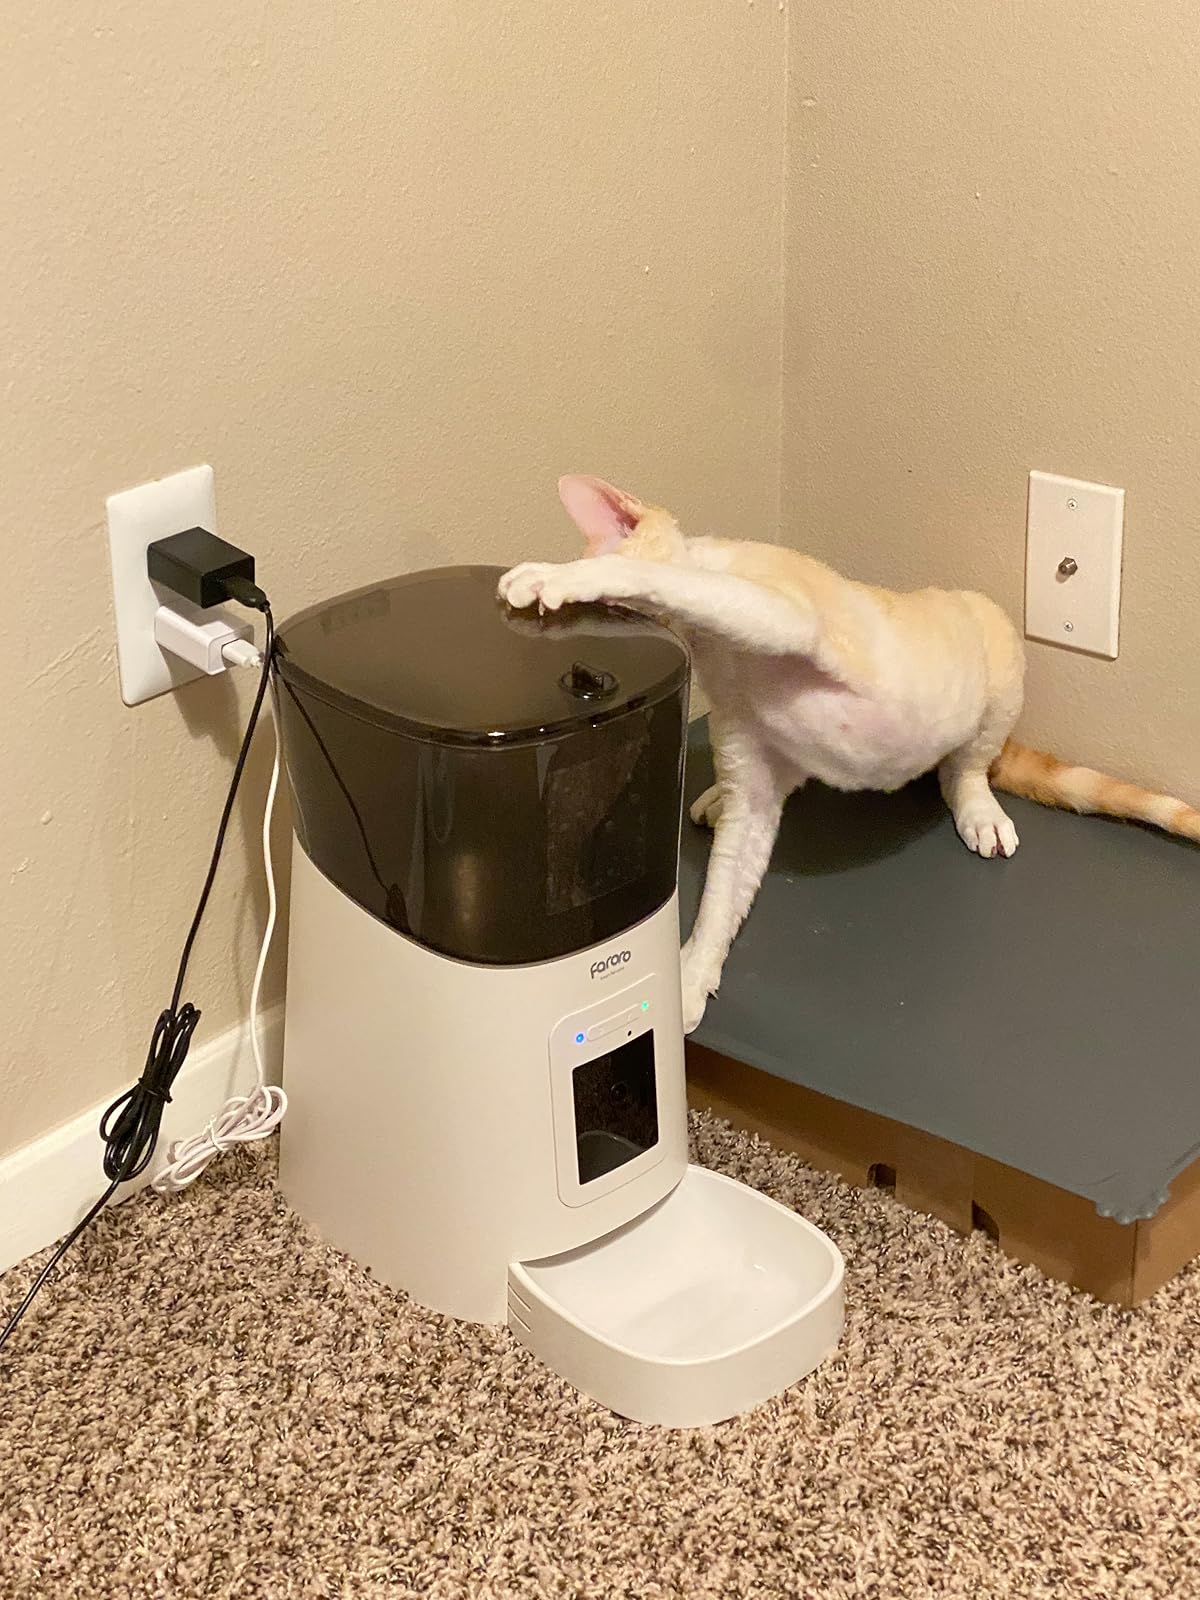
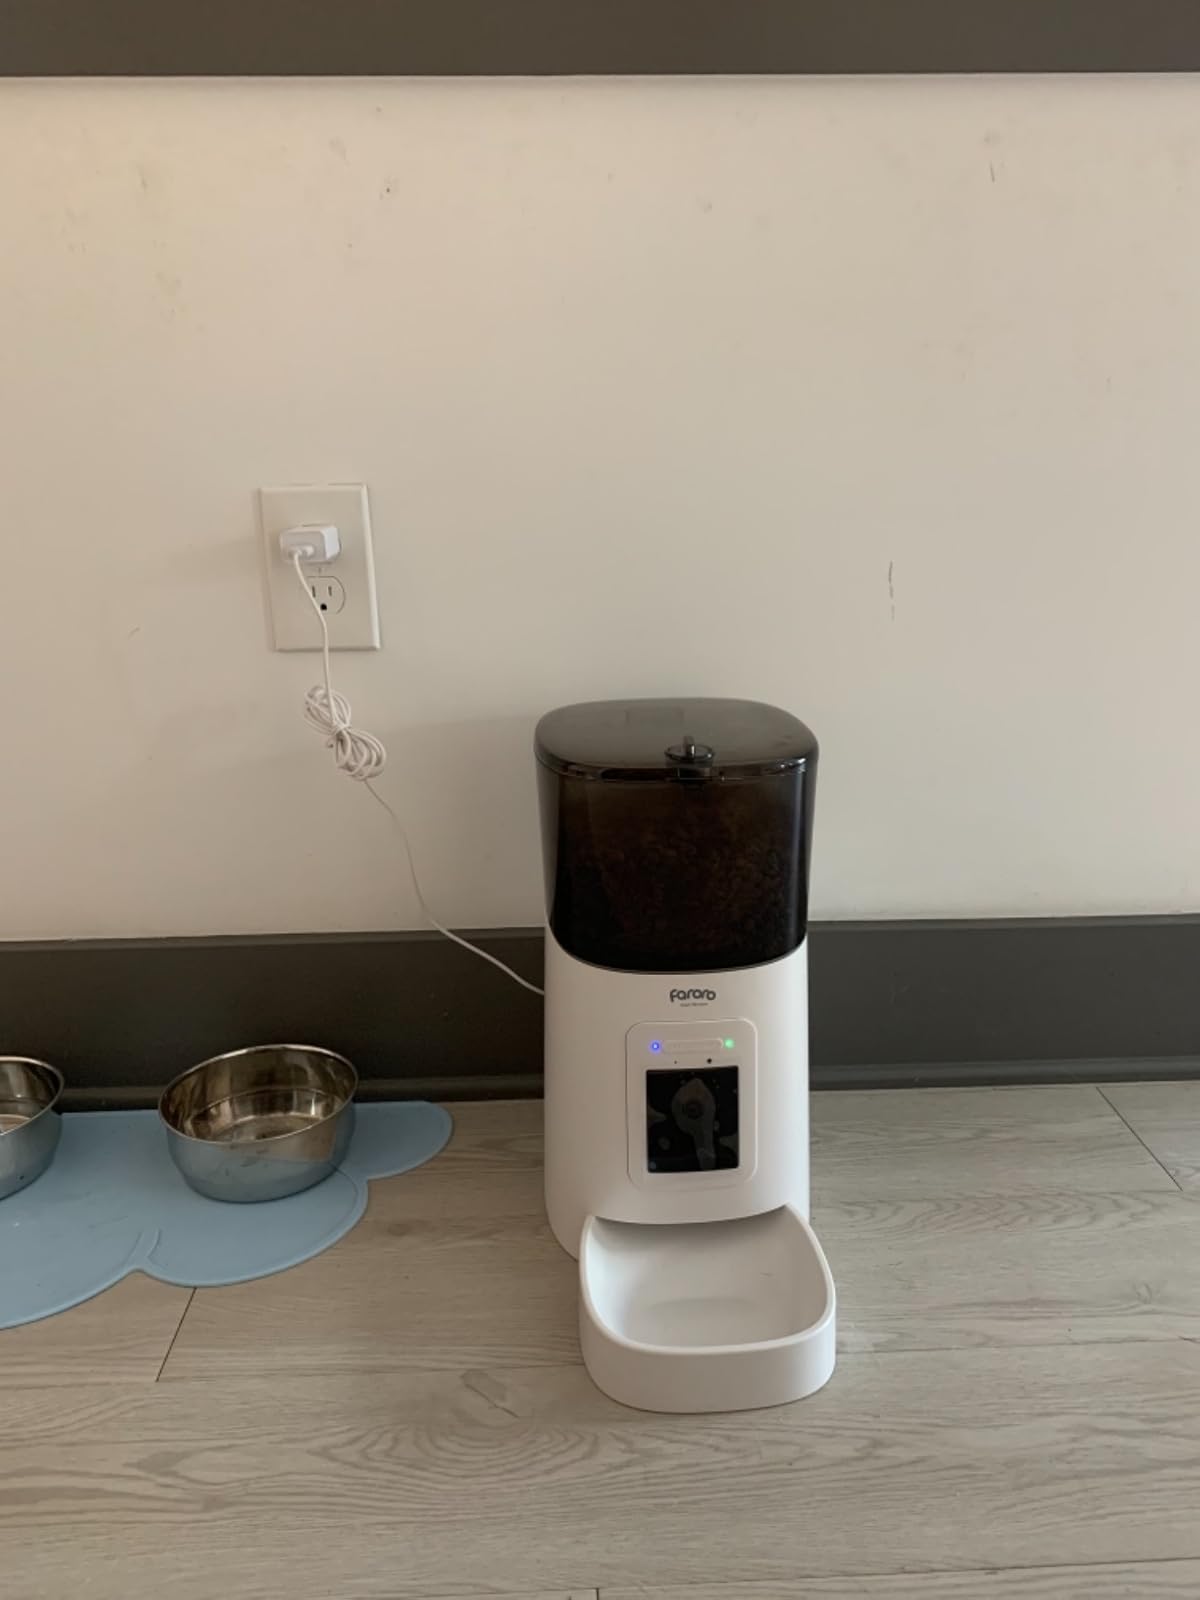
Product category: items_feeder
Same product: yes